Ukrainian Catholic Archeparchy of Przemyśl–Warsaw

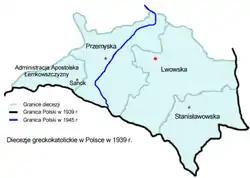
Map of the Ukrainian Catholic Church in the province of Lviv in 1939

The Ukrainian Catholic Archeparchy of Przemyśl–Warsaw is an ecclesiastical territory or ecclesiastical province of the Ukrainian Greek Catholic Church — a particular Eastern Catholic Church, that is located in the south-eastern part of Poland. It was erected in 1996. Its Byzantine Rite services are conducted in the Ukrainian language. As a metropolitan see, it has two suffragan sees: Olsztyn–Gdańsk and Wrocław-Koszalin. The incumbent ordinary of the archeparchy is Eugeniusz Popowicz. It is assisted and protected by the Dicastery for the Eastern Churches in Rome. The cathedral church of the archeparchy is the Cathedral of St. John the Baptist, in the city of Przemyśl. Although the national capital of Warsaw was added to its title, there is no co-cathedral.